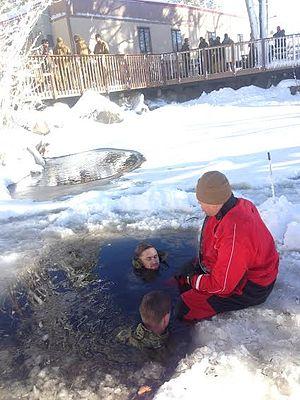
L'hypothermie est une situation accidentelle et anormale où la baisse de la température centrale d'un animal homéotherme ne permet plus d'assurer correctement les fonctions vitales.